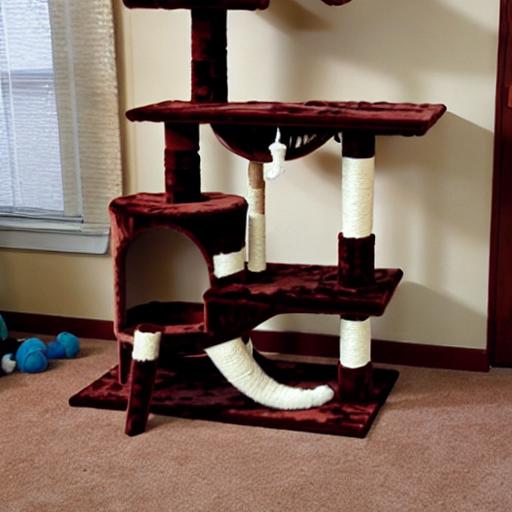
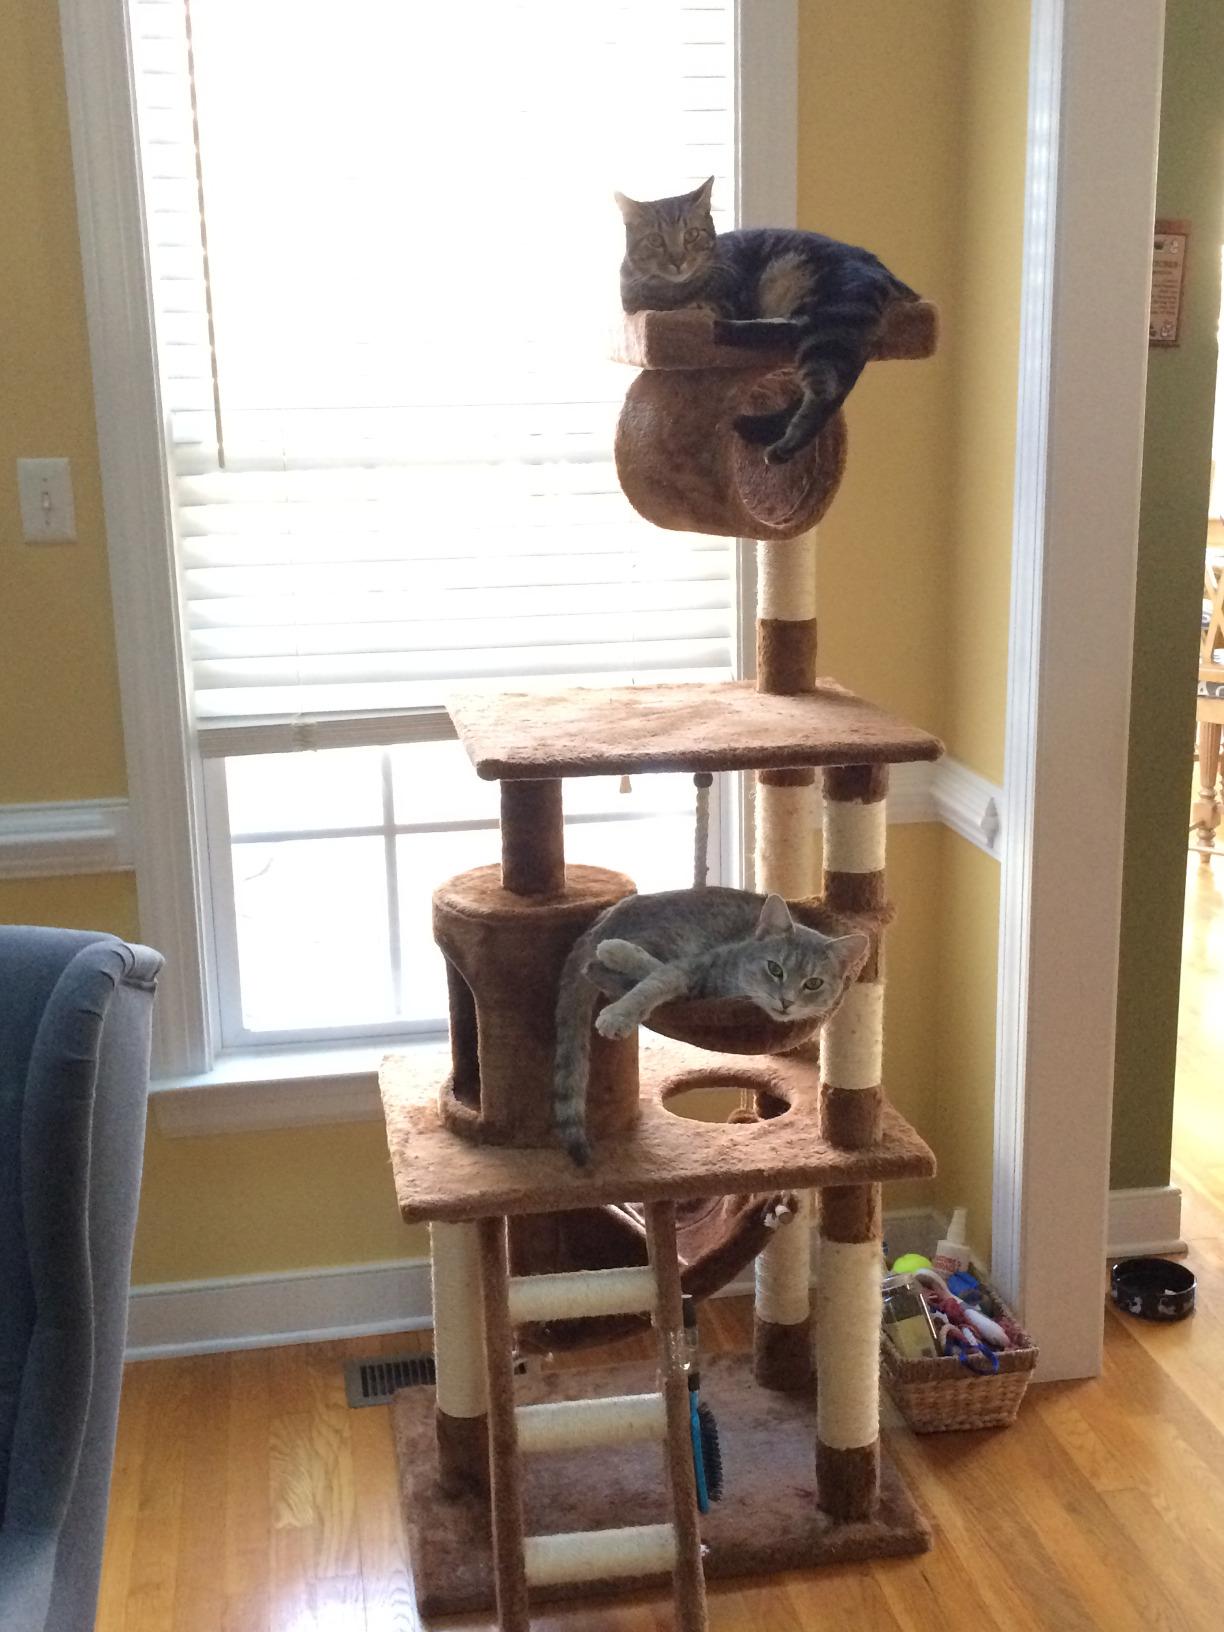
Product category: items_cat tree
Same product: no